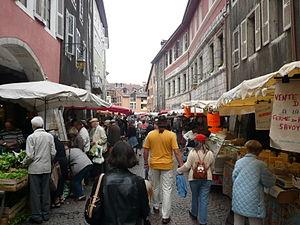
Marché d'Annecy
Annecy est une ville française, chef-lieu et préfecture du département de la Haute-Savoie en région Auvergne-Rhône-Alpes. Au nord des Alpes françaises, après Genève à 40 km au nord, Annecy fait partie de l'axe des agglomérations du sillon alpin en alignement avec Chambéry puis Valence et Grenoble.